Helmut Koinigg

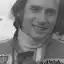
Koinigg in Le Mans, 1974

Helmut Koinigg (3 November 1948 – 6 October 1974) was an Austrian racing driver who died in a crash in the 1974 United States Grand Prix, in his second Grand Prix start.